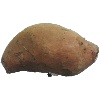
Label: potato_sweet